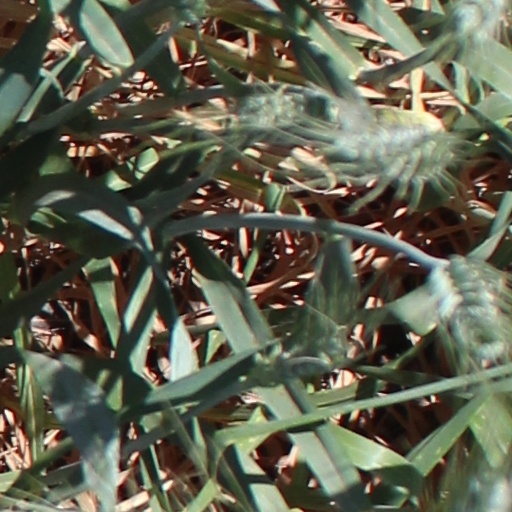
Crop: wheat